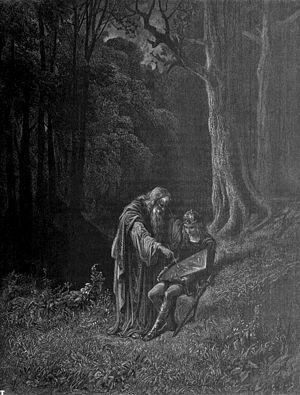
Une forêt ou un massif forestier est une étendue boisée, relativement grande, constituée d'un ou plusieurs peuplements d'arbres, arbustes et arbrisseaux, et aussi d'autres plantes indigènes associées. Les définitions du terme « forêt » sont nombreuses en fonction des latitudes et des usages.
La chanson bretonne est l'expression orale de la Bretagne, qui est à rattacher aux composantes territoriale, linguistique, musicale et culturelle. Il existe quatre types de chants : la gwerz, la sône, le kantig et le kan da zañsal en zone bretonnante, respectivement la complainte, la chanson, le cantique et le chant à danser en zone romane.
La forêt est très présente dans de nombreux mythes et mythes fondateurs des peuples aborigènes de pays tropicaux et équatoriaux. Les rituels d'initiation s'y déroulent parfois et/ou y font référence.